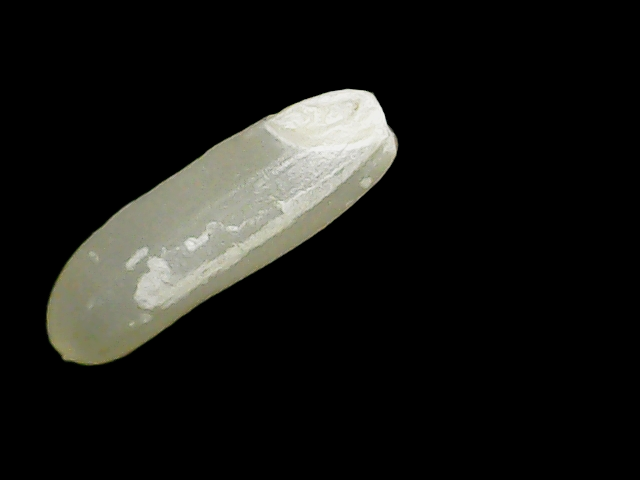
Rice variety: Binadhan7